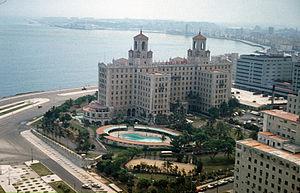
L'Hotel Nacional de Cuba ou Hotel Nacional est un palace 5 étoiles de 1930, de La Havane, capitale de Cuba. Cet emblème mythique du raffinement et du luxe de la culture de Cuba et de l'histoire de Cuba des années 1930, est classé au registre de la Mémoire du monde de l'UNESCO depuis 1982, et classé monument national de Cuba depuis 1988.